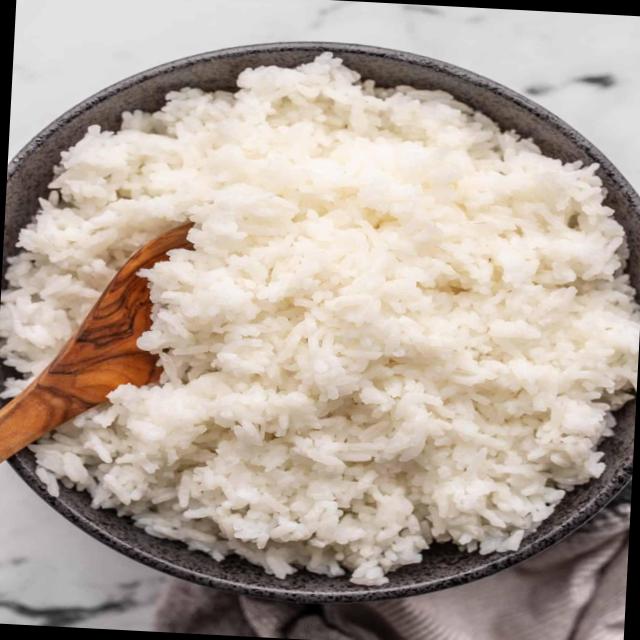
Dish: white_rice